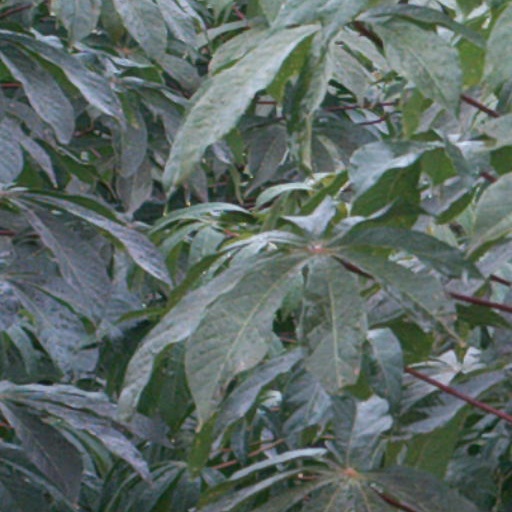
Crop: cassava